Carrier Air Wing Two

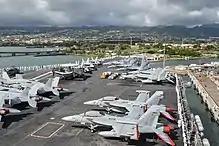
CVW-2 aircraft on at Pearl Harbor during RIMPAC 2014.

In 1992, after taking in Operation Southern Watch, CVW-2 sailed to Somalia becoming the first Air Wing to take part in Operation Restore Hope, providing air coverage for ground forces and controlling all air traffic into the capital of Mogadishu.